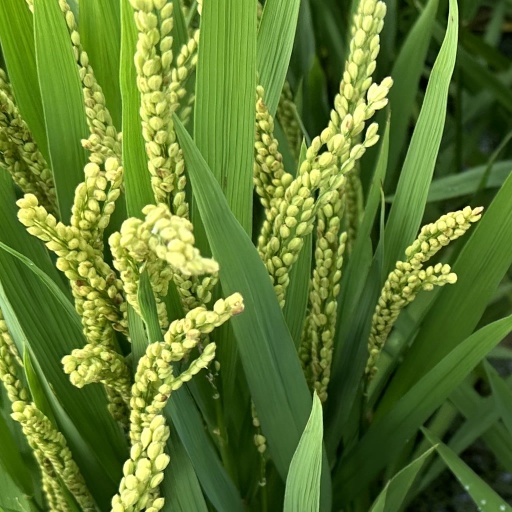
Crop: rice